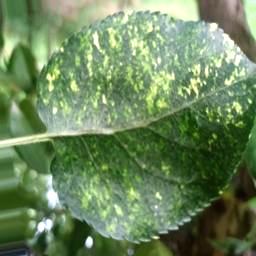
Label: Apple_Mosaic